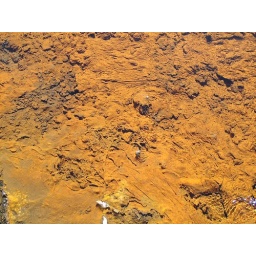
brilliant orange colors in the water